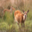
Label: deer